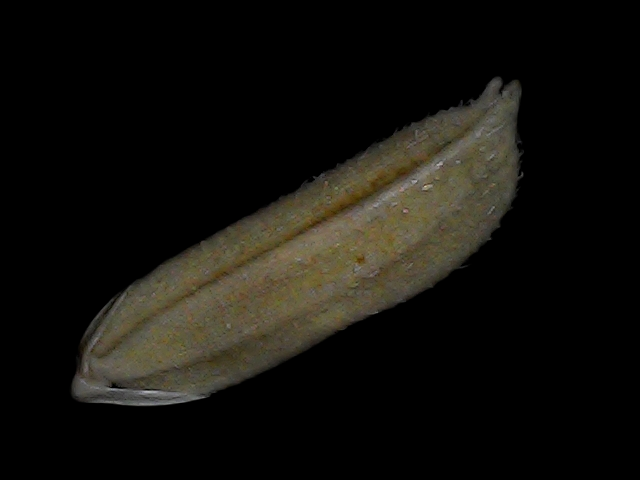
Rice variety: Bd87